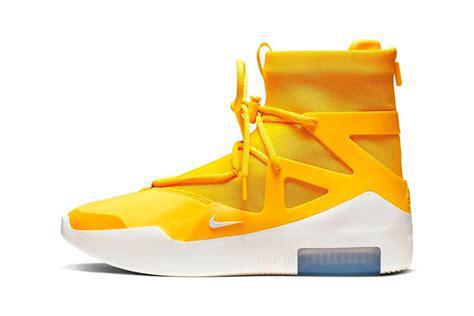
Brand: Nike
Model: Fear of God